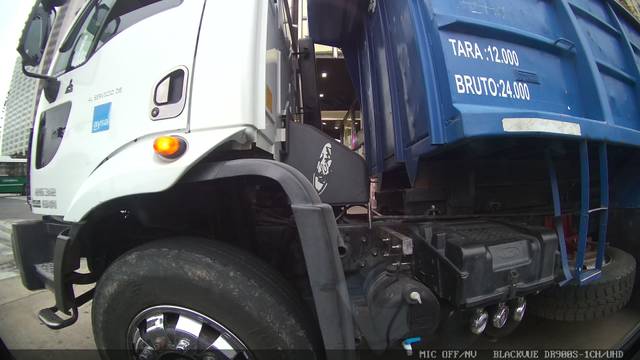
Region: Argentina
Coordinates: -34.594, -58.374